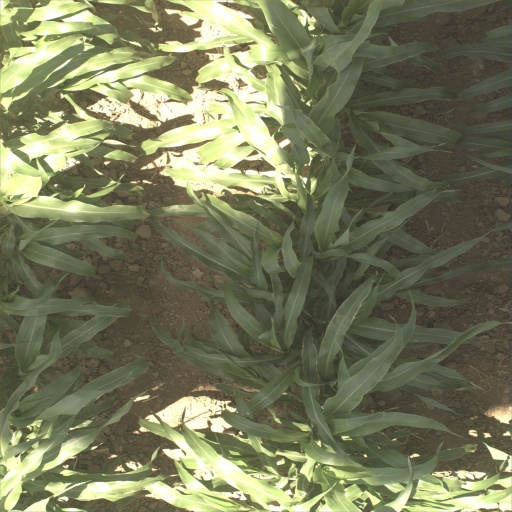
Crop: sorghum